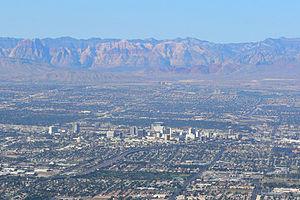
Las Vegas est une ville américaine, plus grande ville de l'État du Nevada et centre économique et touristique majeur de l'Ouest des États-Unis. En 2017, elle compte une population de 648 224 habitants. Elle est située au milieu du désert des Mojaves, le plus sec des quatre déserts nord-américains, dans le comté de Clark.